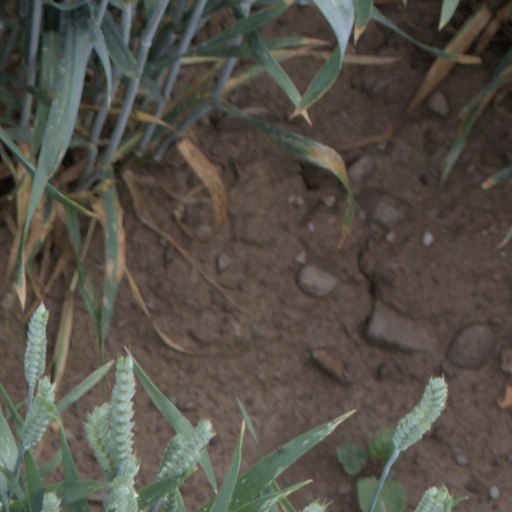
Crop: wheat